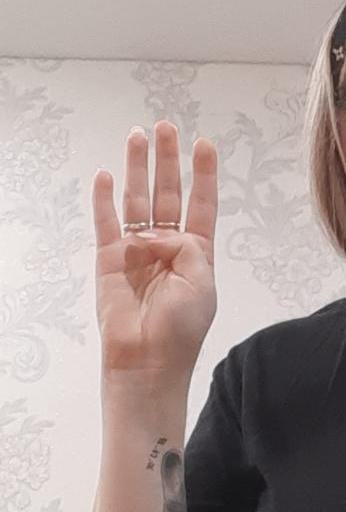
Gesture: four